North Fork Payette River Bridge

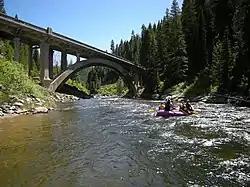

The North Fork Payette River Bridge near Smiths Ferry, Idaho is a historic reinforced concrete arch bridge built in 1933. It was a work of Charles A. Kyle. It has also been known as Rainbow Bridge and as 85-2114.